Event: Nepal Earthquake
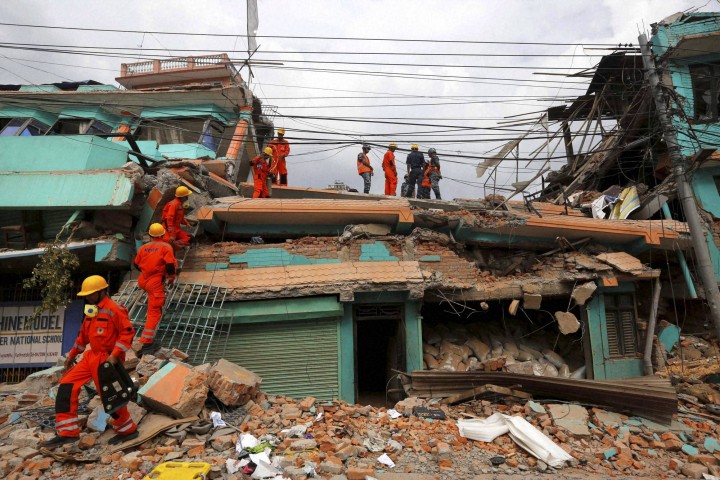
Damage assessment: damage